Adolf Grimme

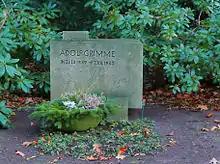
Grimme's gravestone

Grimme was born in Goslar, Prussian Hanover, the son of Louise, née Sander (1858–1952) and Adolf Grimme (1854–1906), a train station master. In 1908, he began studying philosophy and German studies, attending universities in Halle, Munich and Göttingen. He was also involved in the free student reform movement. He finished, passing his state exams in philosophy in 1914. In 1922, he became a member of the SPD. He began teaching in 1924. He then became a senior teacher ("Oberstudienrat") in Hannover and in 1925, he became the superintendent in Magdeburg. He became the assistant Minister at the Prussian Ministry of Culture, and a year later, the vice president of the provincial school council of Berlin and Mark Brandenburg. In 1930, he became the successor to Carl Heinrich Becker, serving as the last Culture Minister of a democratically elected state government in Prussia. He was removed from this position on 20 July 1932 when the state government was deposed in the Prussian coup.